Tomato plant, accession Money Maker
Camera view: vertical (180 deg); turntable rotation: 330 degrees
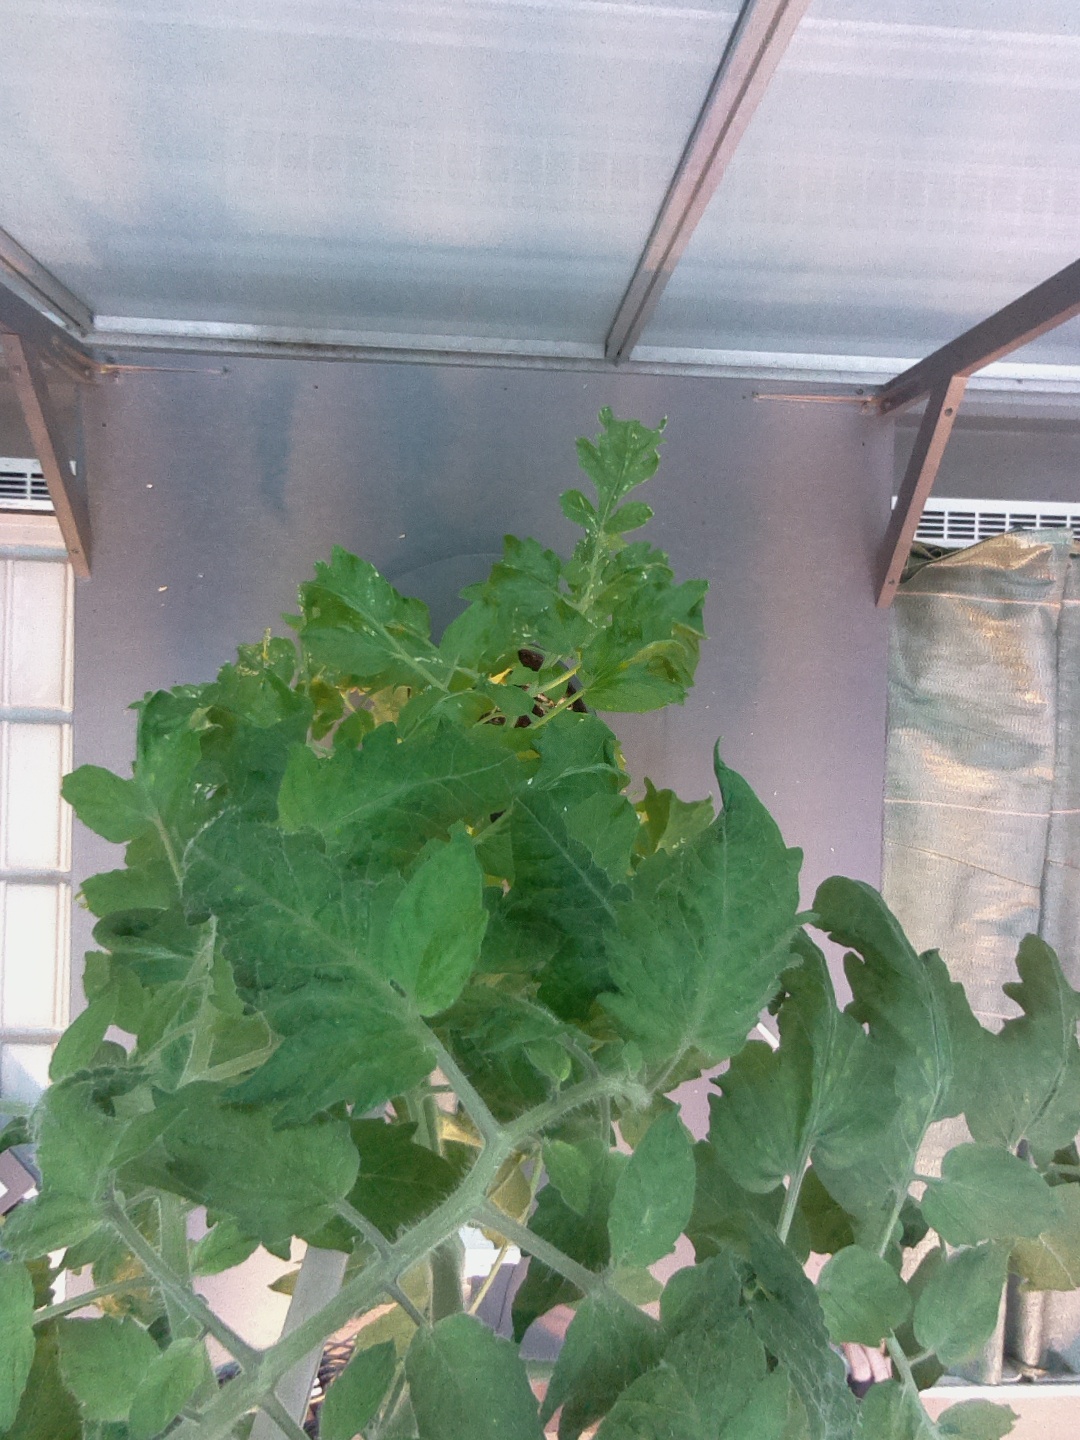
BBCH growth stage 67: Full flowering, 70%-80% of flowers open, more petals falling